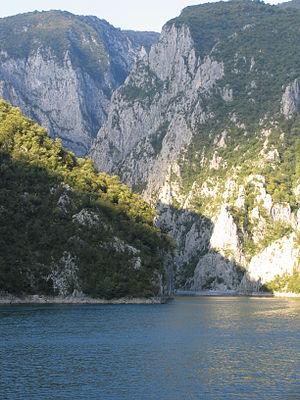
Le Drin est le plus long fleuve d'Albanie avec une longueur totale de 335 km.